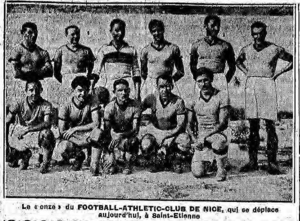
Photo de l'équipe professionnel de 1933-1934.
Le Football amateur club de Nice 1920, abrégée en FAC Nice, est un club de football français créé en 1920 et basé dans la ville de Nice dont les joueurs sont surnommés les Facmens. Son seul sacre est celui de champion de Côte d'Azur en 1930. Le FAC obtient le statut professionnel pendant une demi-saison en 1933. Après la Seconde Guerre mondiale, le FAC devient le Football Amateur Club Clemenceau de Nice, il disparaît le 20 juillet 2010 et arrête toutes ses activités. Le 25 janvier 2018, il est refondé par des footballeurs de la ville.